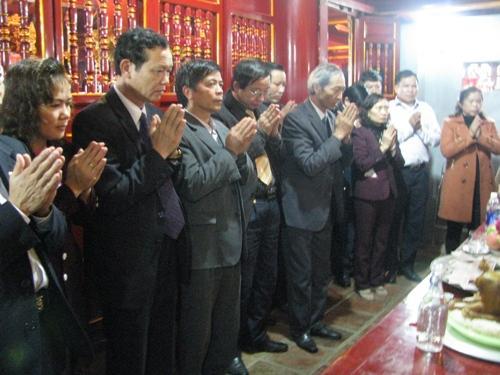
có một nhóm người đang cùng chắp tay cầu nguyện